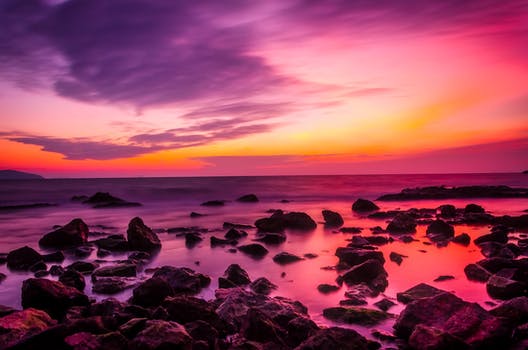
Label: No Watermark